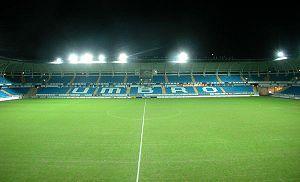
Le Molde FK est un club norvégien de football basé à Molde.
La saison 2012 du Championnat de Norvège de football est la 50ᵉ édition de la première division norvégienne à poule unique, la Tippeligaen. Les 16 clubs de l'élite jouent les uns contre les autres lors de rencontres disputées en matchs aller et retour. En fin de saison, les deux derniers du classement sont relégués et remplacés par les deux meilleurs clubs de deuxième division.